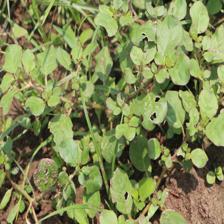
Label: BroadLeafWeed